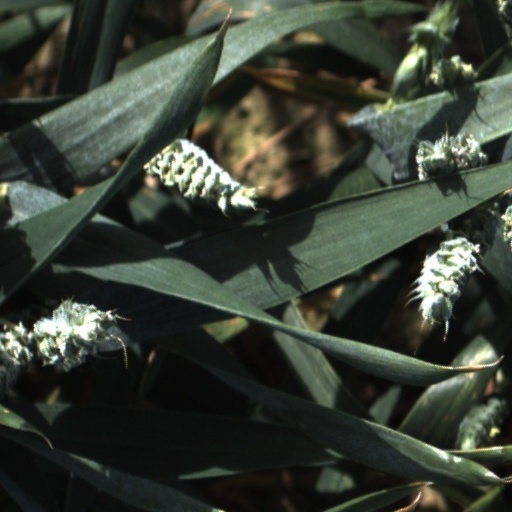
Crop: wheat